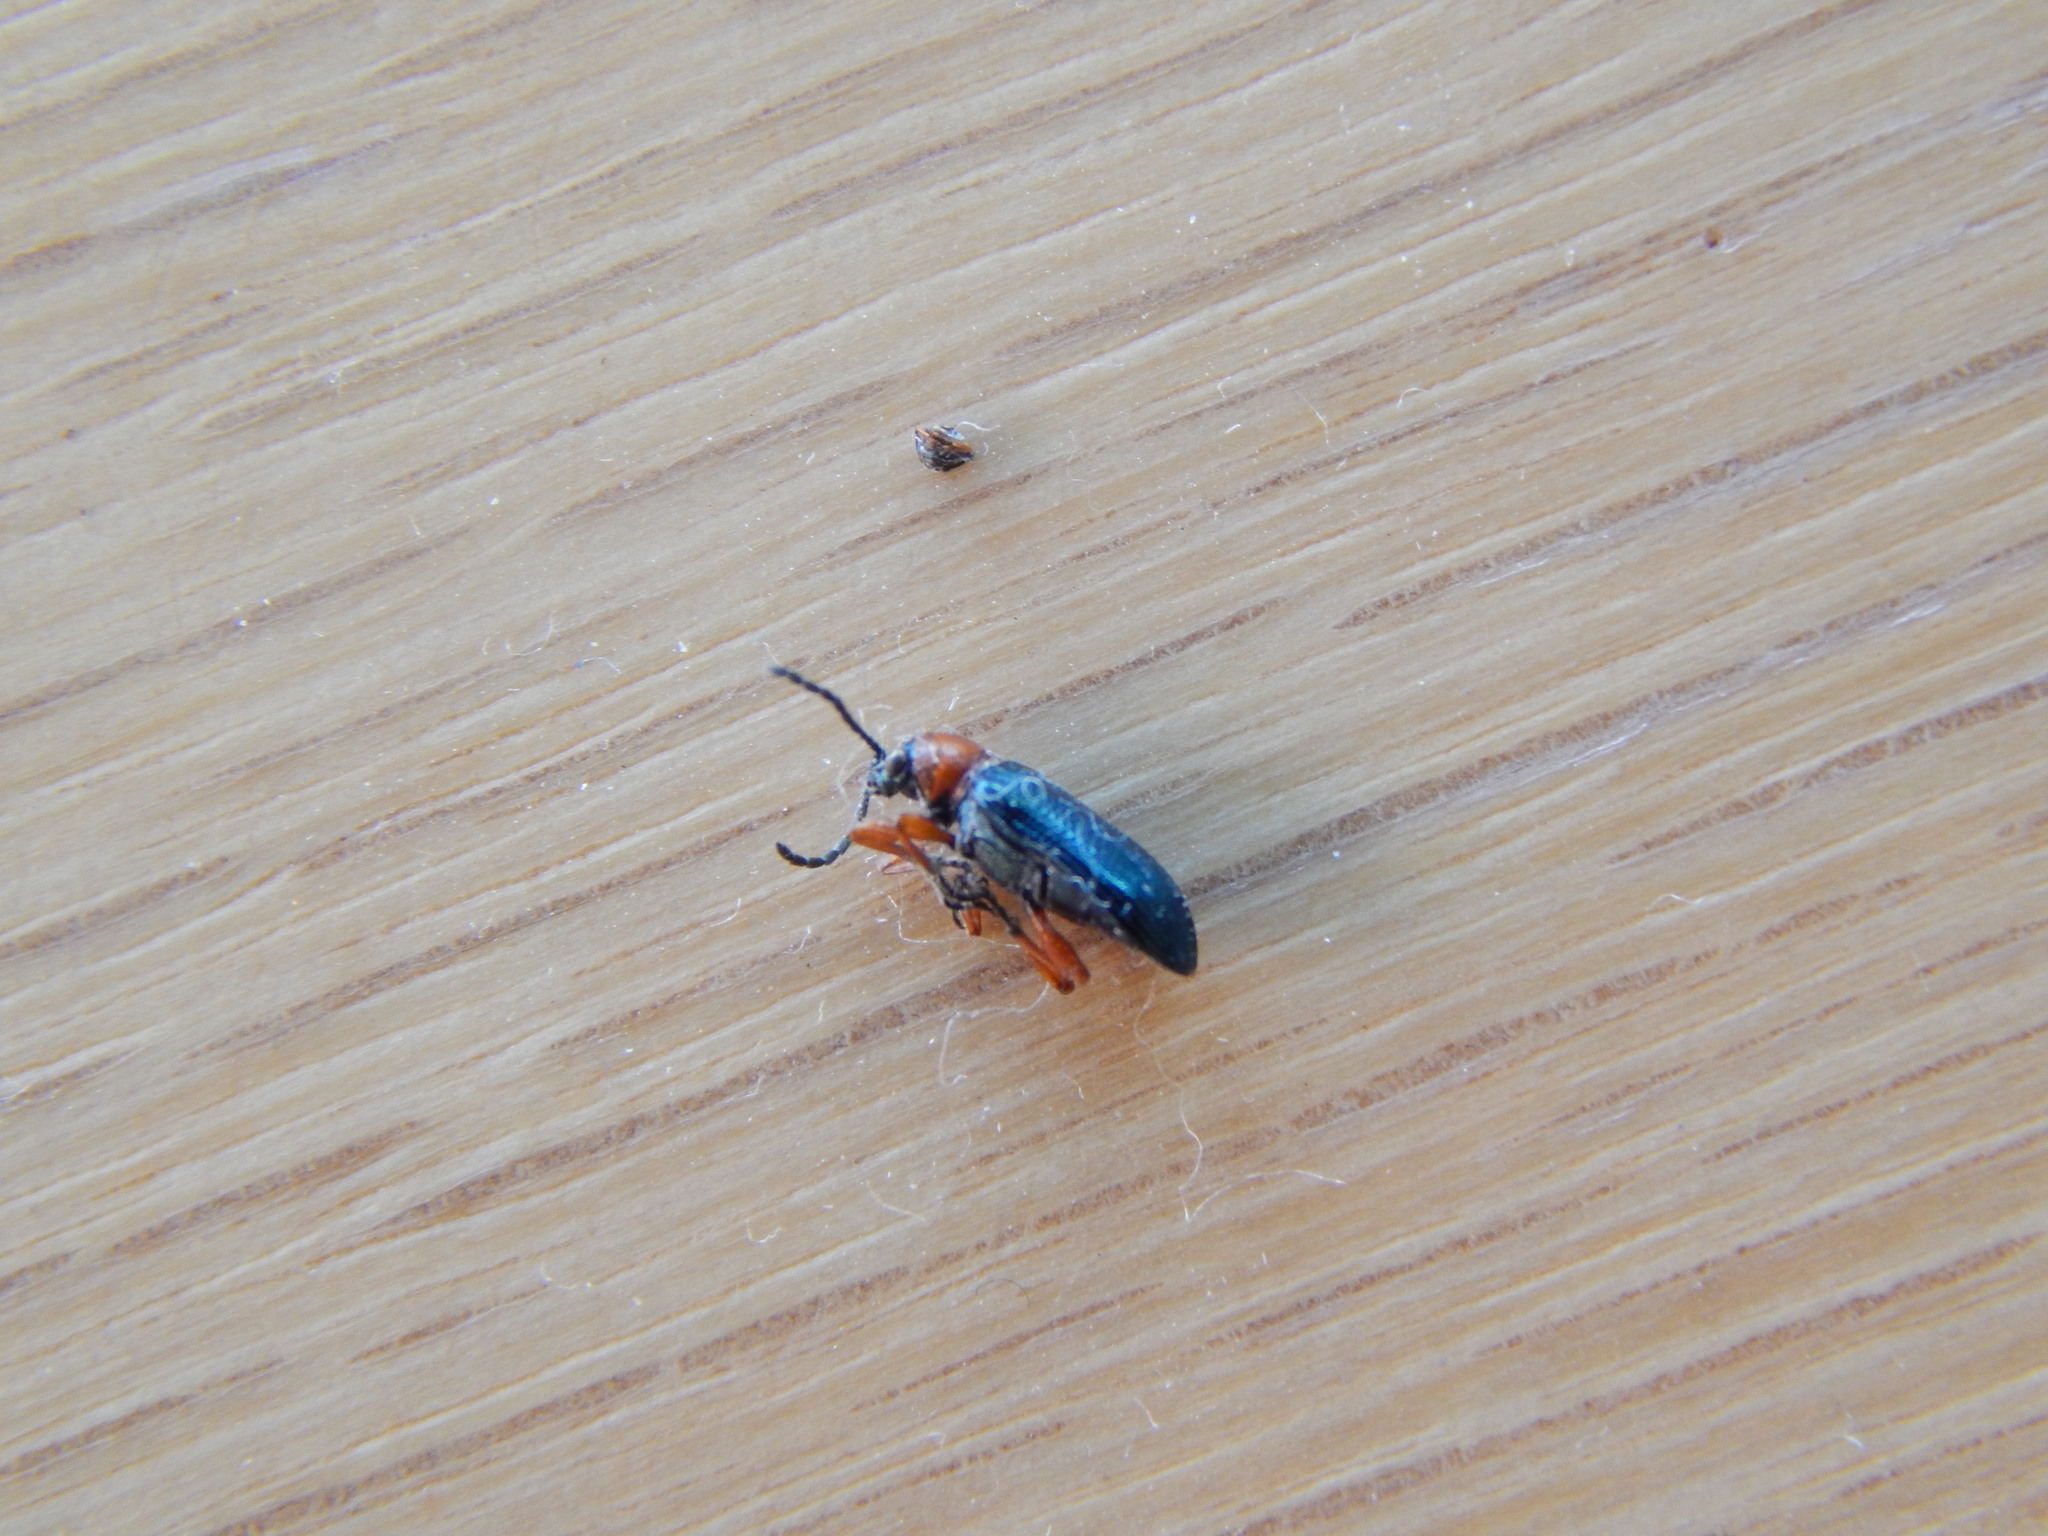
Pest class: cereal_leaf_beetle